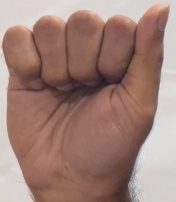
ASL sign: A